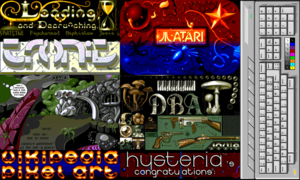
Collage d'une sélection de graphismes en pixel art “16 bits”, extraits de la scène démo de l'Atari ST (ordinateur 16/32 bits). Toutes ces images d'exemple proviennent du graphiste Jovis sur la période 1989-1994 (l'âge d'or puis la fin de cette machine). La palette est de 16 couleurs maximum (parfois moins, comme 8, 4 ou 2), parmi 512 seulement (moins que l'Amiga : 32 sur 4096). La résolution est de 320 × 200 pixels (plein écran du mode 1, sans overscan ni scrolling), où des tilesets 8 × 8 apparaissent. ~~~ Ce type de réalisations, très riche en lissage et tramage manuels, préfigurait déjà les outils d'infographie modernes (2D/3D). Les résolutions et nombres de couleurs croissants facilitèrent les conversions semi-automatiques, à partir de dessins “tradi”. À partir de 1995, les graphismes en 256 couleurs étant omniprésents, la manipulation au point par point devint trop “ingrate”. Ce qui fit délaisser les techniques manuelles de pixel art, pour leur préférer celles adaptées aux créations 32-bit actuelles. ~~~ Seules les figures imposées les plus graphiques sont représentatives ici de la scène démo : “fontes”, logos, sprites et fonds. La performance des effets codés (vitesse, nombre, variété…) aura longtemps profité des limitations constitutives du pixel art. ~~~ dpla [composite 104 couleurs + historique 127 colonnes].
Le pixel art [pik.sɛl.aʁ], aussi appelé art du pixel ou art des pixels [aʁ.dy/de.pik.sɛl] au Québec, désigne une composition numérique qui utilise une définition d'écran basse et un nombre de couleurs limité. De fait, le matériau de base du pixel art est la représentation plastique du pixel. C'est-à-dire une surface plus ou moins carrée et colorée, comme composante élémentaire de toute création de pixel art. Ces contraintes de moyens minimalistes imposent une stylisation, au cœur d'une recherche esthétique où chaque pixel a son importance. Ainsi, créer une œuvre où les pixels seraient simplement discernables les uns des autres n'est pas une condition suffisante pour en faire du pixel art.